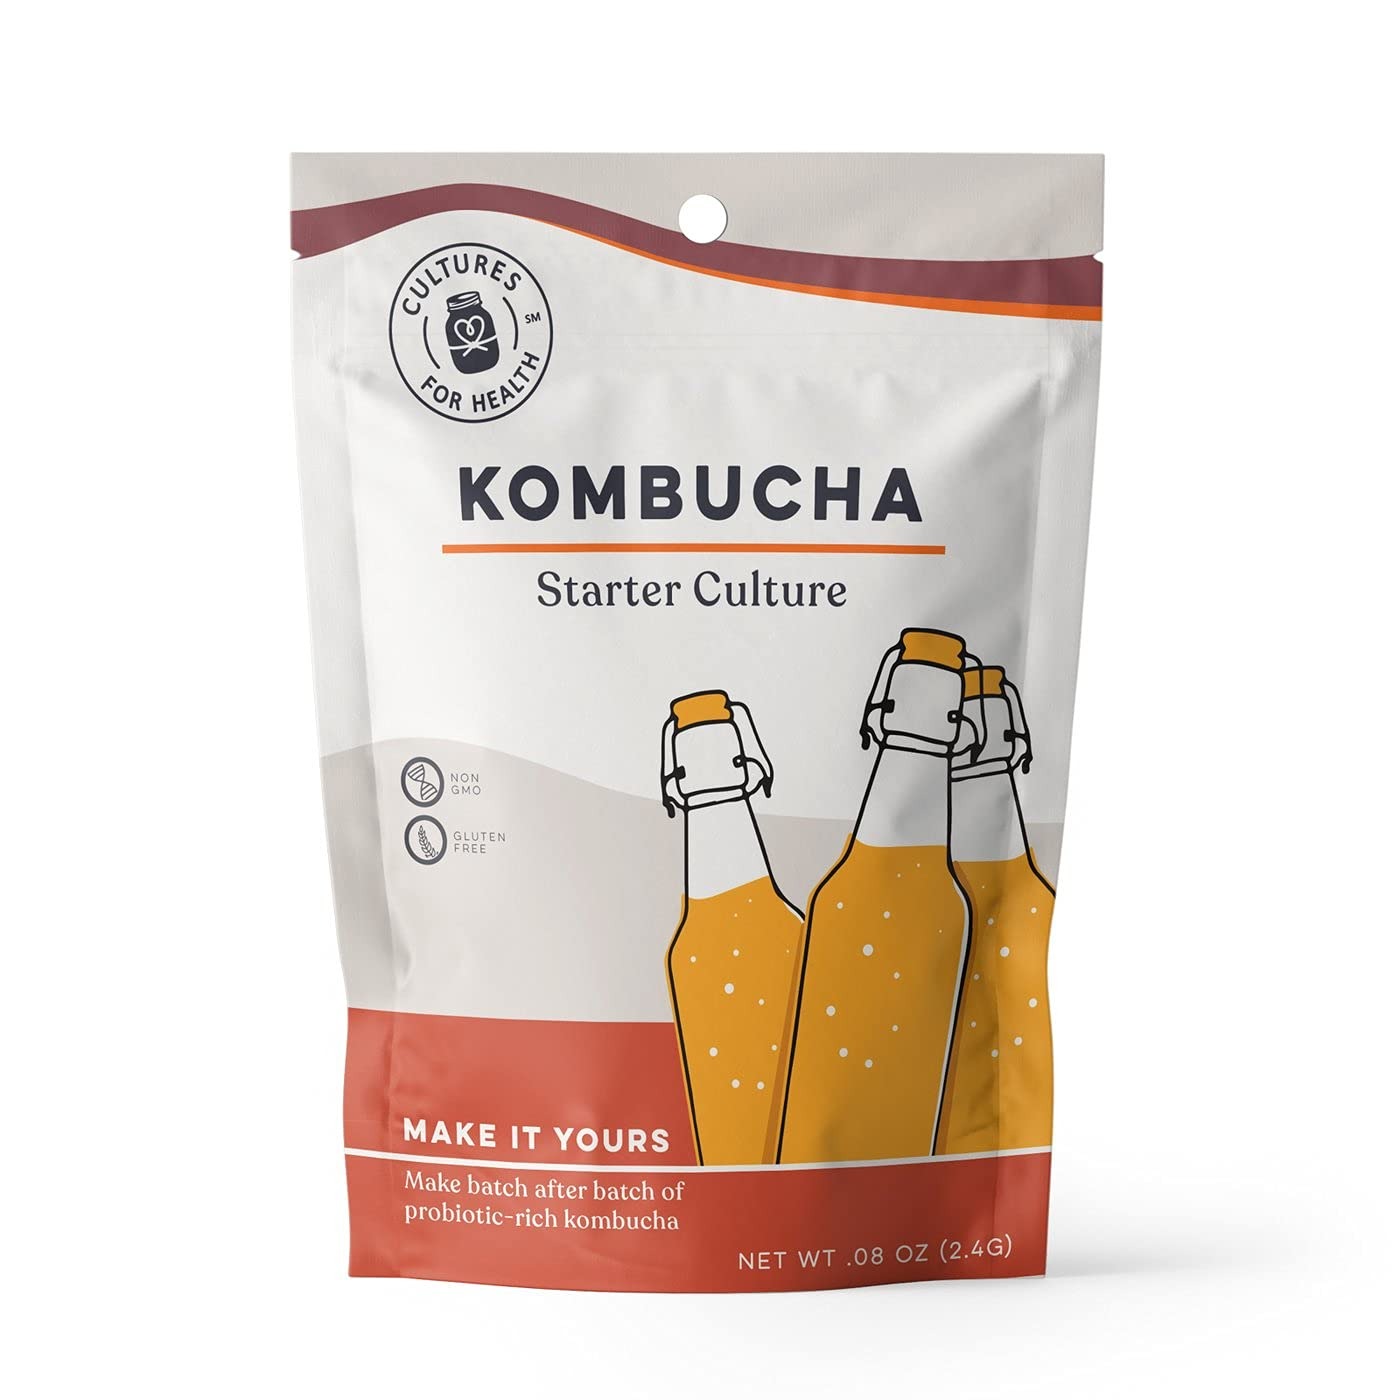
Item Name: Cultures for Health Dehydrated SCOBY Kombucha Starter | DIY Fizzy Fermented Tea Probiotic Drink | Heirloom Culture Makes Limitless Batches | Dairy Free Gluten Free Vegan Superfood | pH Strips Included
Product Description: If you're a fan of soft drinks or sparkling juice but are looking for a healthier option, you've come to the right place. With this starter kombucha mother SCOBY from Cultures for Health, you can ferment your own kombucha drink right at home using black tea or green tea. Our fermenting starter culture DIY kit includes a dehydrated SCOBY and 5 pH strips for monitoring your kombucha as it ferments. Because it's an heirloom culture, it's a fantastic value, because you can reuse it over and over to make as many batches of kombucha as you like! This super food is full of probiotics for digestive health, as well as vitamin A, vitamin C, several B vitamins, and nutritious minerals. While kombucha is fermented sweet tea, the sugar content is to feed the bacteria, so it has a pretty low sugar content. This natural fermentation method is far superior to using instant kombucha powder, for example, as the nutritional content of your probiotic drinks will be much higher. You can drink your kombucha unflavored or easily add flavoring in a second fermentation. For great-tasting treats with gut-healthy probiotics, Cultures For Health is here to get you started.
Value: 0.08
Unit: Ounce

Price: 19.99